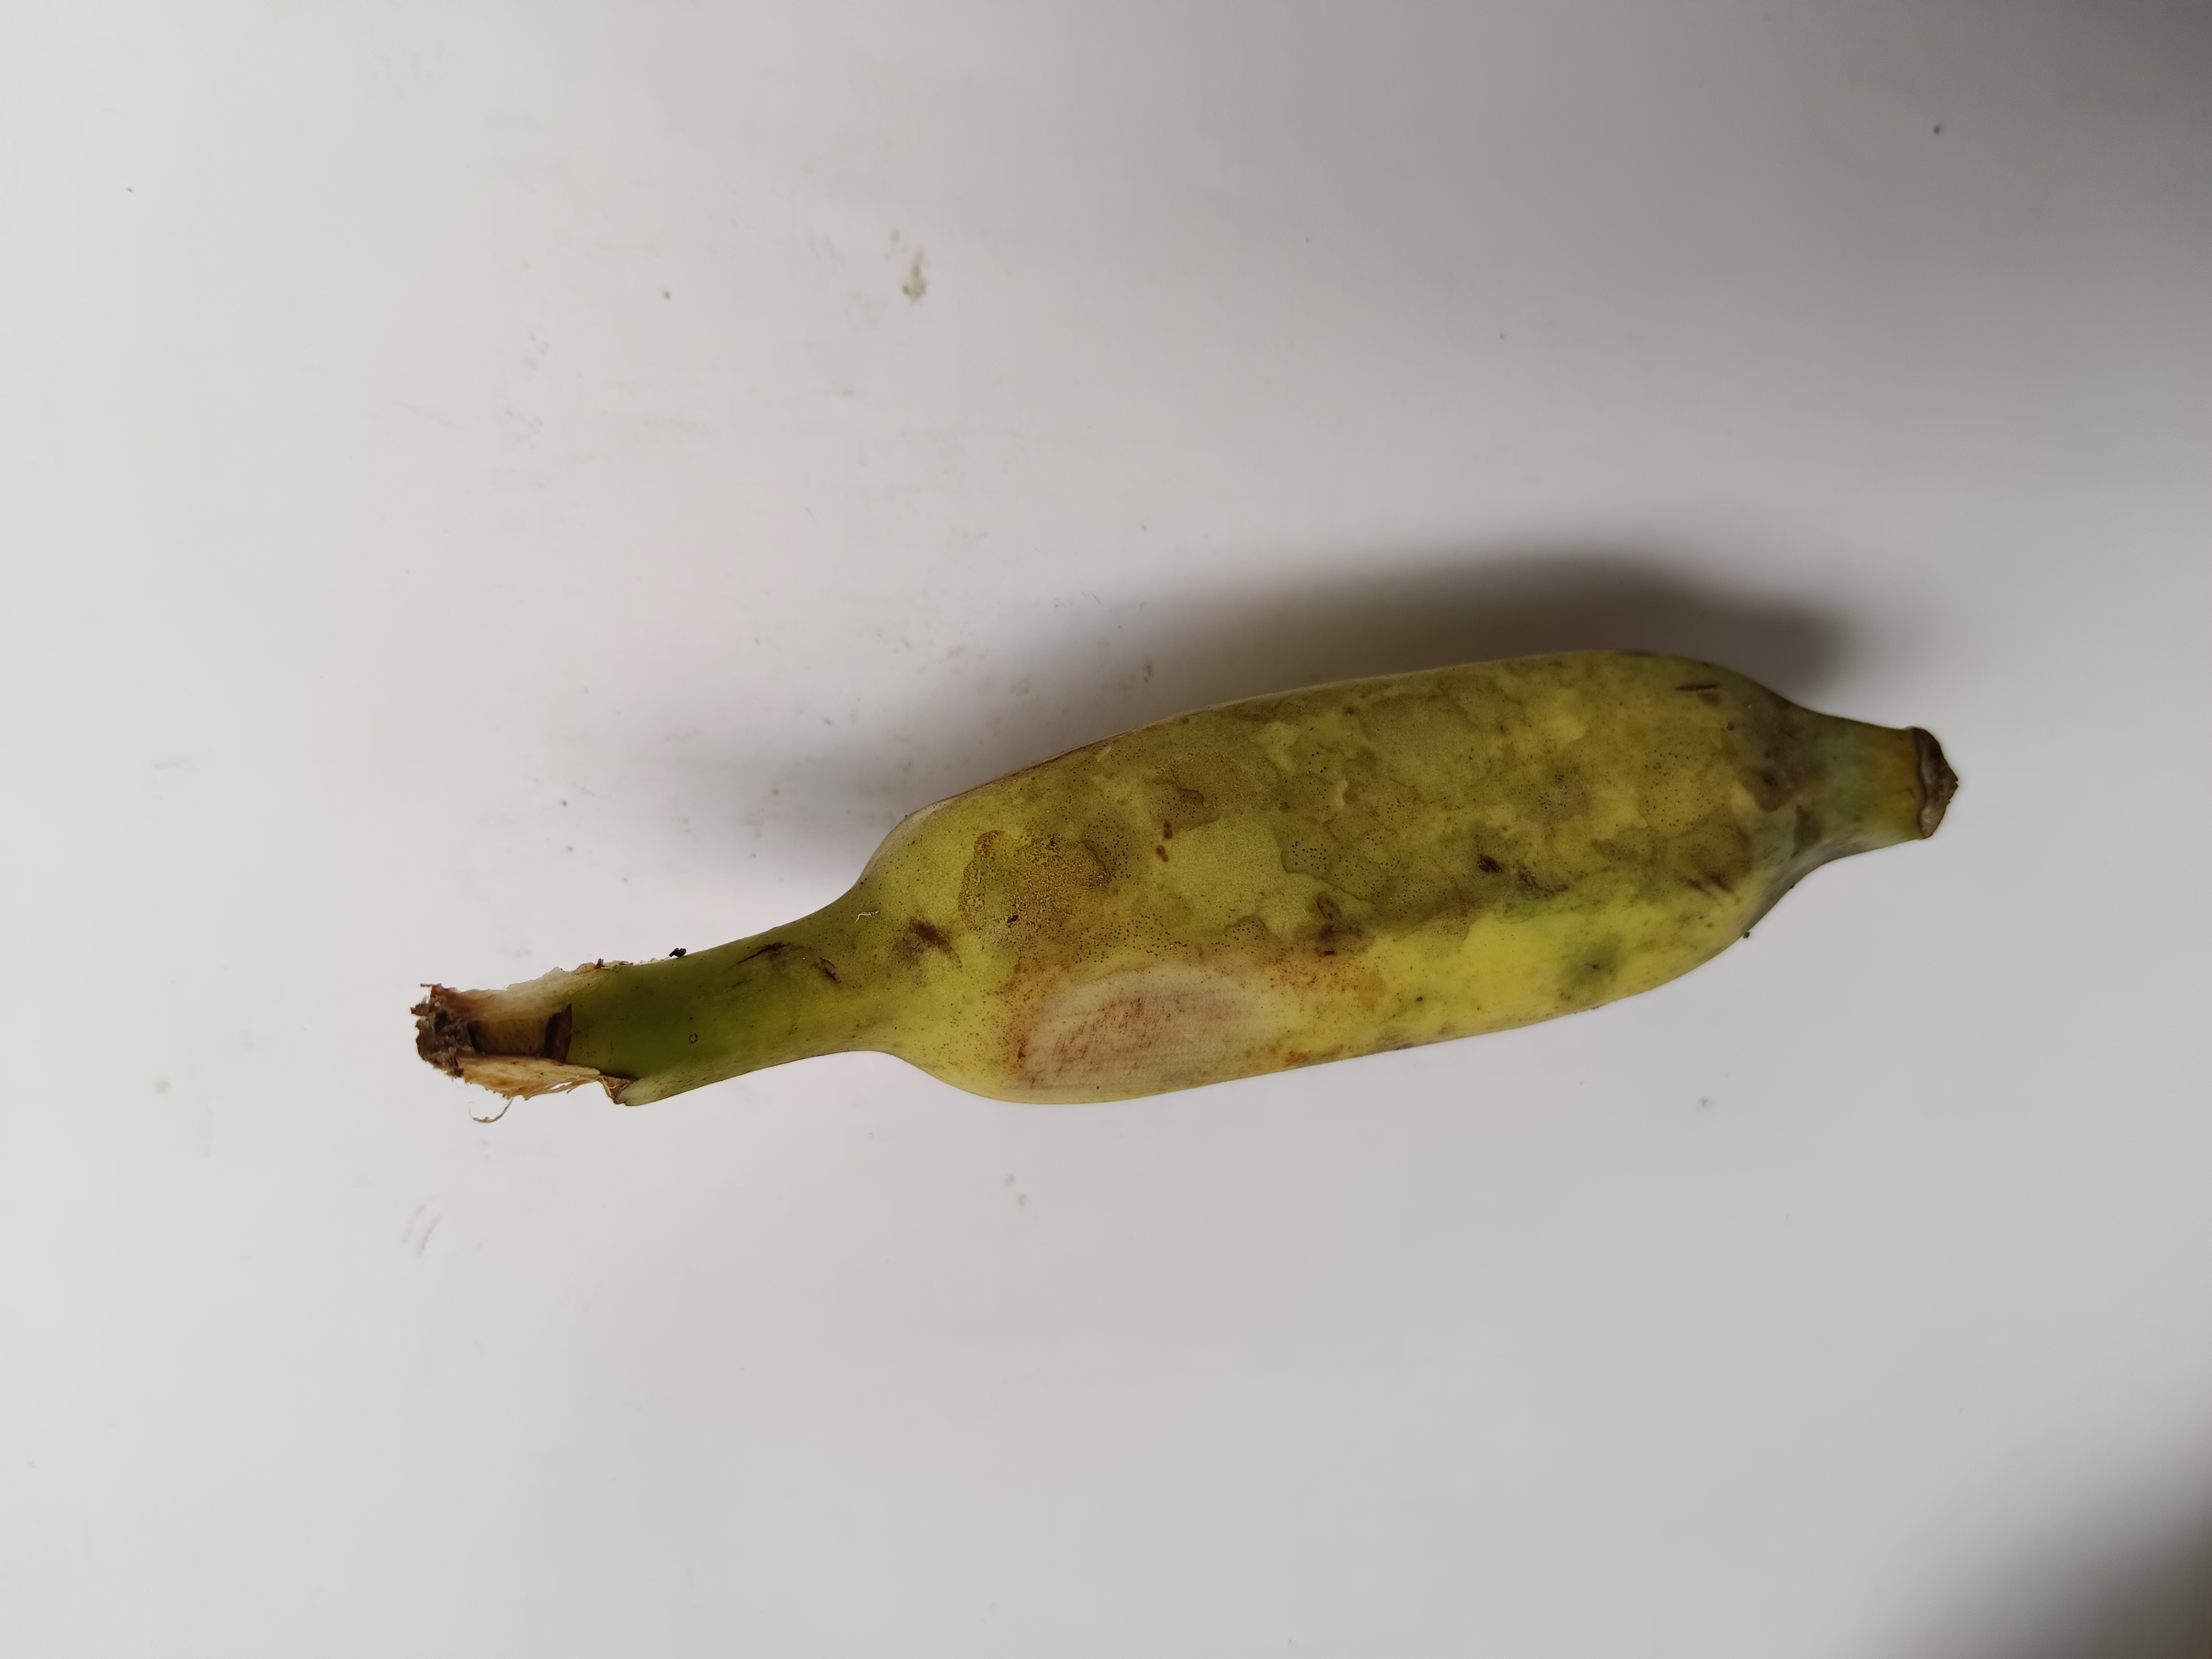
Banana variety: Deshi